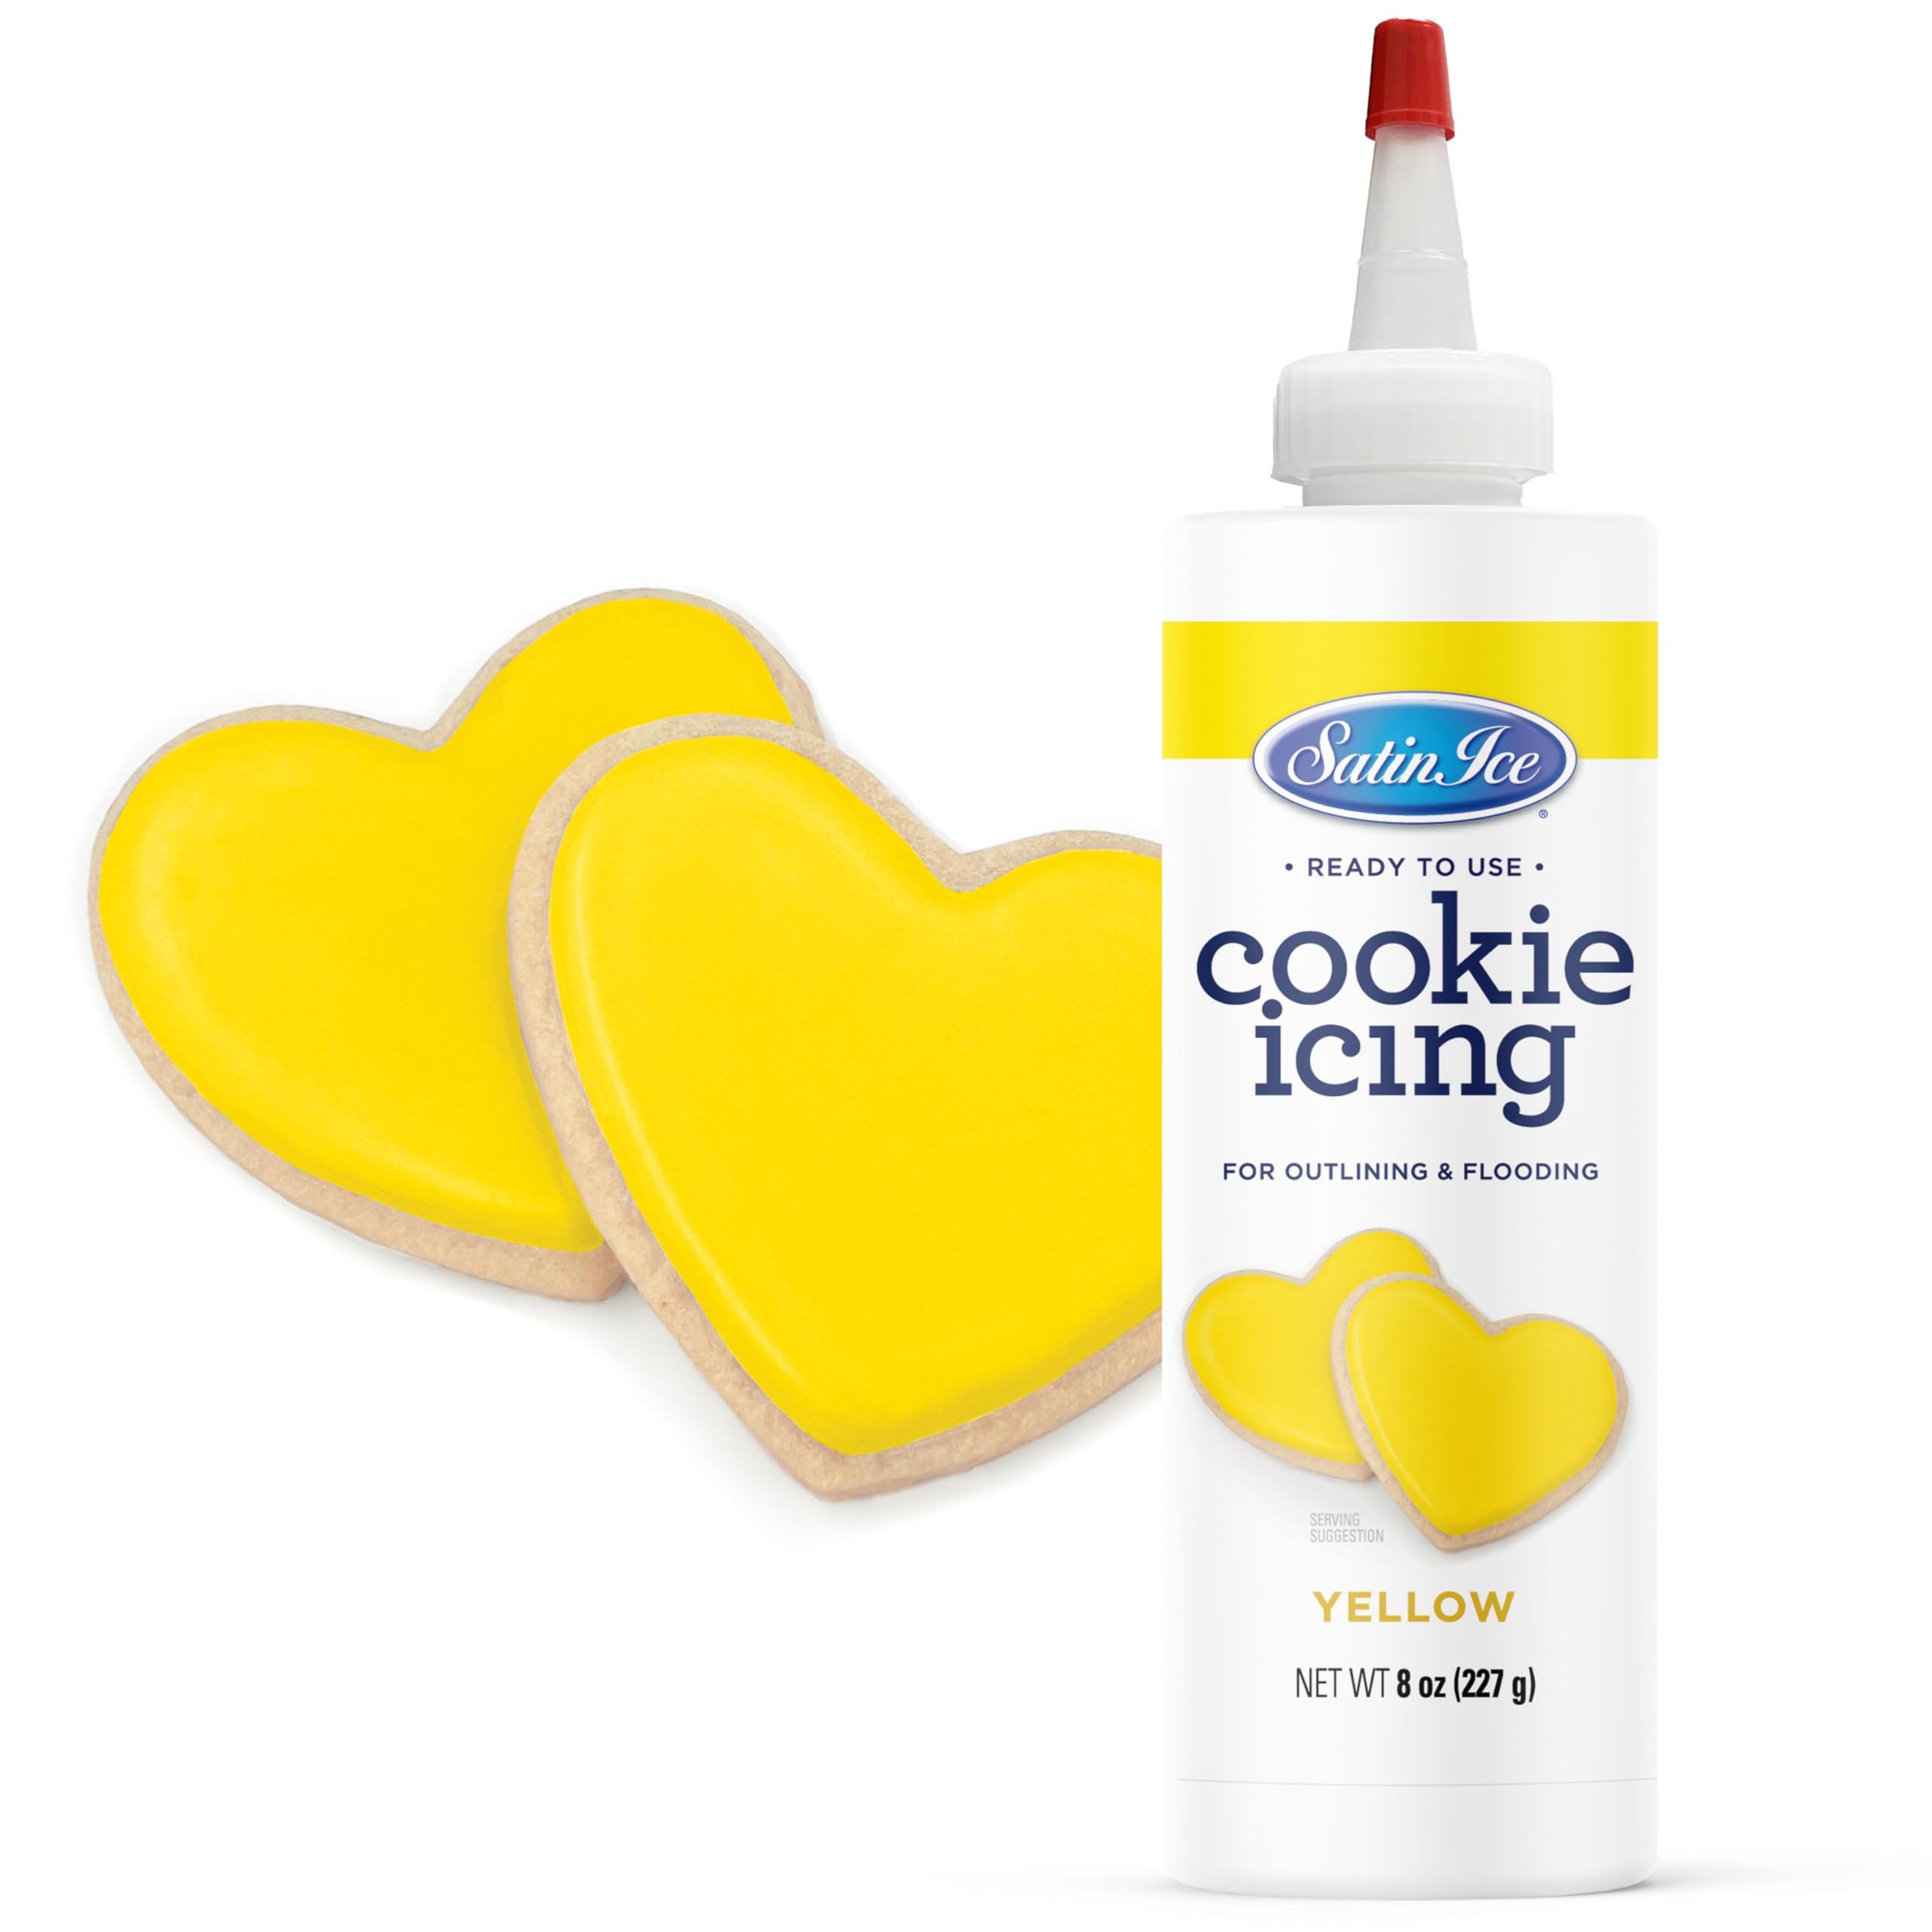
Item Name: Satin Ice Yellow Cookie Icing - 8oz - Bottle
Bullet Point 1: VIBRANT, PROFESSIONAL FINISH – Satin Ice Cookie Icing adds a colorful, polished look to your cookies, making them perfect for any occasion or celebration.
Bullet Point 2: DELICIOUS VANILLA FLAVOR – Not just beautiful, but also flavorful! This icing gives your cookies a sweet, delightful vanilla taste that complements every bite.
Bullet Point 3: DRIES HARD FOR STACKABLE COOKIES – Satin Ice dries with a firm finish, making your cookies stackable without smudging, perfect for packaging, gifting, or selling.
Bullet Point 4: GREAT FOR ALL SKILL LEVELS – Whether you’re a professional baker or a home enthusiast, Satin Ice makes cookie decorating easier with its simple-to-use, ready-to-go formula & easy-squeeze bottle.
Bullet Point 5: GENEROUS YIELD – One Bottle of Satin Ice Cookie Icing covers approximately 15 standard 3-inch cookies, ensuring you have plenty of icing to complete your cookie decorating projects.
Product Description: Satin Ice Cookie Icing comes in an easy squeeze bottle with resealable tip and is great for outlining & flooding cookies.
Value: 1.0
Unit: Ounce

Price: 5.99